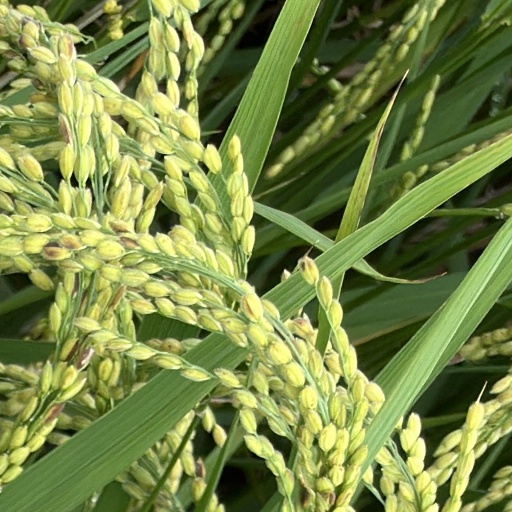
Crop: rice